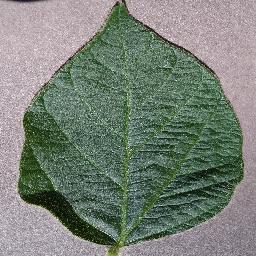
Label: Soybean___healthy